Roque Santa Cruz

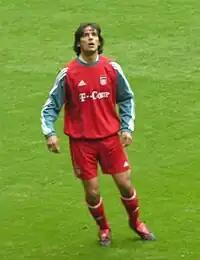
Santa Cruz with Bayern Munich

Santa Cruz debuted for Bayern Munich in the 1999–00 Bundesliga season in a 2–0 loss against Bayer Leverkusen on 22 August 1999. Six days later, he scored his first league goal in the 40th minute of a 1–0 win against SpVgg Unterhaching on 28 August. He made his first appearance in the 1999–2000 UEFA Champions League on 15 September in a 2–1 victory over PSV. His first goal in the Champions League came on his fifth appearance in the competition as Bayern lost 2–1 against PSV, as was substituted onto the field on 26 minutes for Paulo Sérgio and scored with a right-footed shot on 51 minutes. He ended the season with five goals in 28 league appearances as Bayern were crowned champions of the 1999–2000 Bundesliga season. Santa Cruz had also made consecutive Champions League appearances until the semi-final stages where Bayern Munich were knocked out by Real Madrid. On 6 May 2000, he was substituted onto the field on 73 minutes for Carsten Jancker during the 1999–2000 DFB-Pokal final as Bayern Munich beat Werder Bremen 3–0. Santa Cruz finished the season with nine goals in 48 matches.